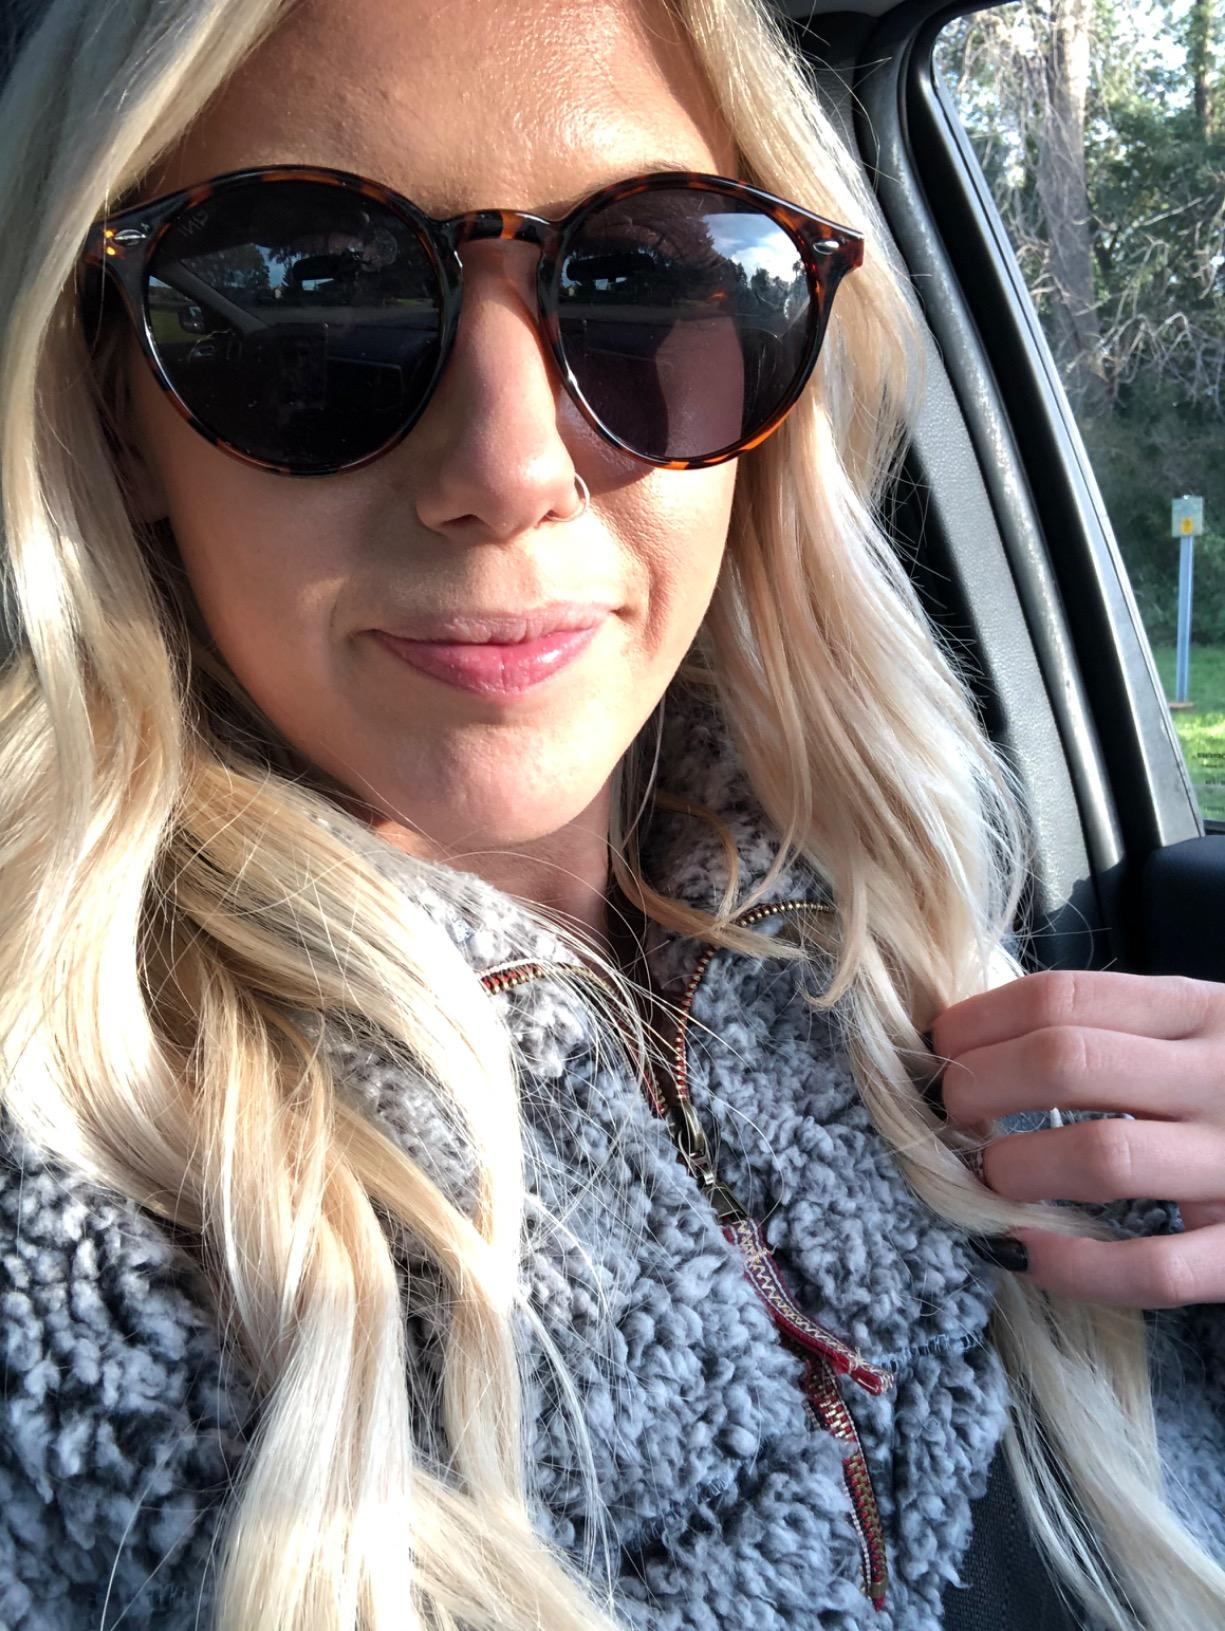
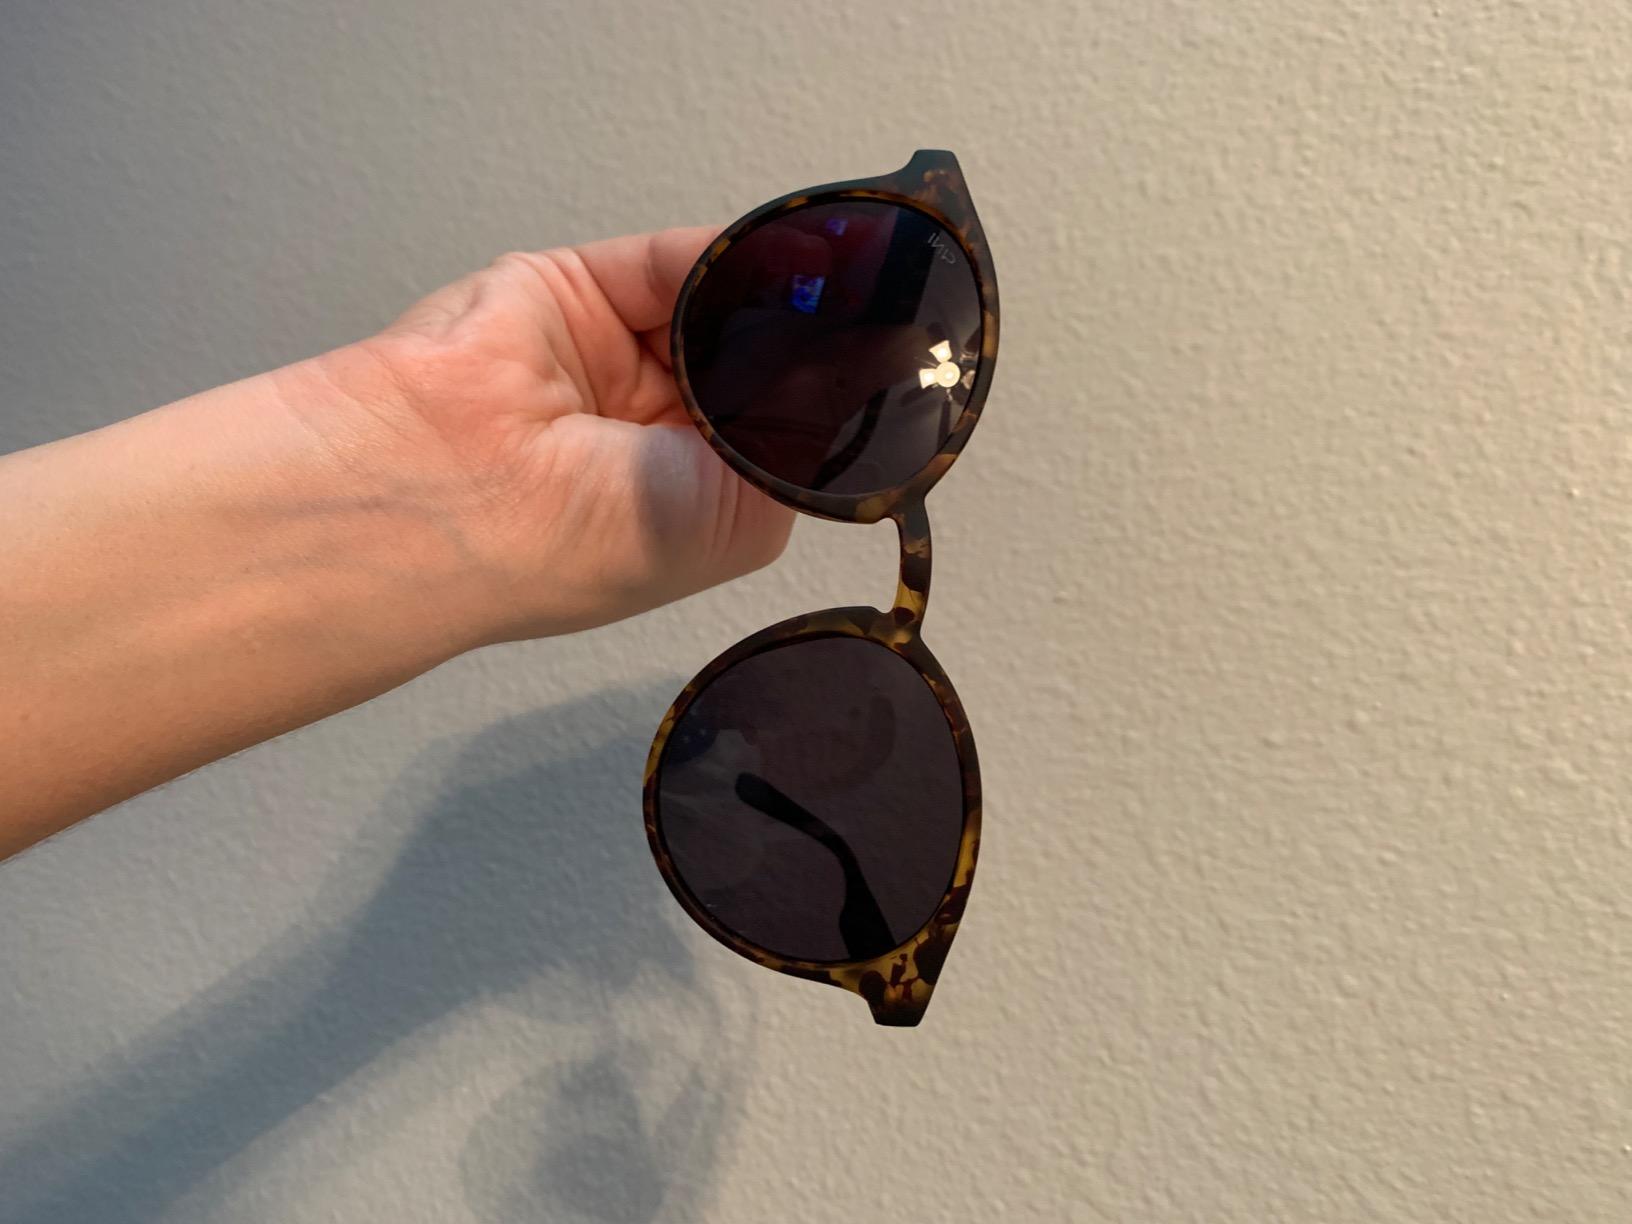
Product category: accessories_sunglasses
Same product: yes